Black River (Ohio)

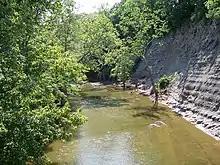
Shale cliffs along the Black River in the Lorain County Metroparks' Black River Reservation in Elyria

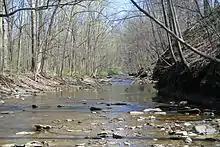
East Fork of the Black River flowing through Lodi, Ohio.

The Black River is a tributary of Lake Erie, about 12 mi (19 km) long, in northern Ohio in the United States. Via Lake Erie, the Niagara River and Lake Ontario, it is part of the watershed of the St. Lawrence River, which flows to the Atlantic Ocean. The Black drains an area of 470 mi² (1217 km²).